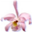
Label: orchid